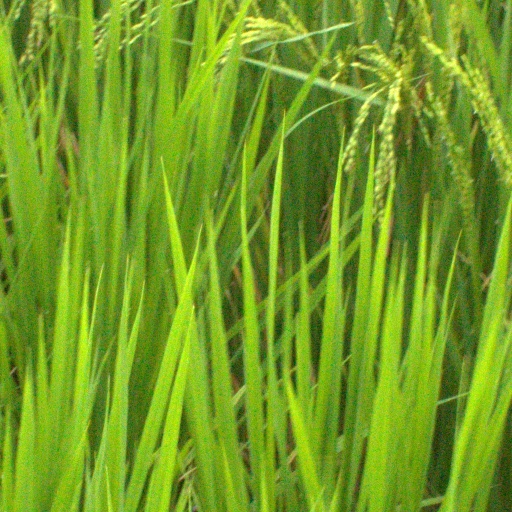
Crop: rice